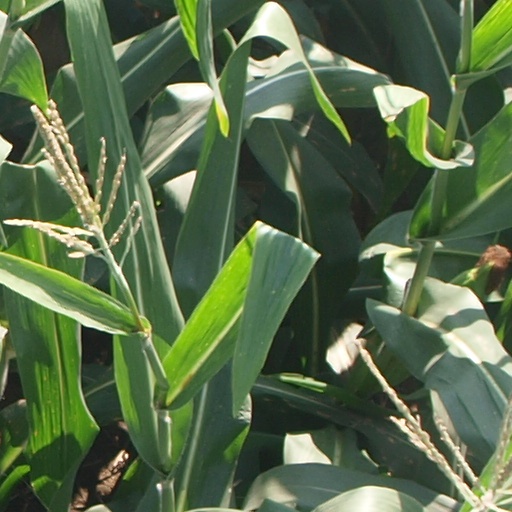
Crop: maize; corn